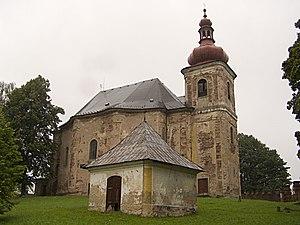
Heřmánkovice est une commune du district de Náchod, dans la région de Hradec Králové, en Tchéquie. Sa population s'élevait à 498 habitants en 2017.